Donnington Castle

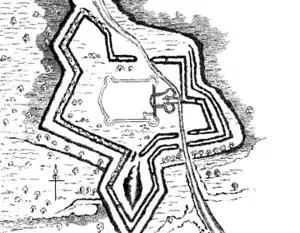
1825 plan showing the 14th-century Donnington Castle surrounded by the 17th-century star-shaped defences. The demolished parts of the castle are shown as unfilled lines, while the parts extant in 1825 are in thick black.

Donnington Castle was originally built in a roughly rectangular form, though the west facade projected outwards irregularly. It was enclosed by a curtain wall, with a round tower at each of the four corners. Roughly halfway along the two walls running from west to east were two square towers. The courtyard enclosed by the curtain walls would probably have contained a hall, kitchens, and accommodation for guests. Measured from the inner sides of the curtain walls, the courtyard measured north to south and east to west.